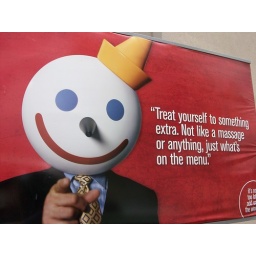
Areas of interest around my 'hood all within walking distance of my house. Jack in the box